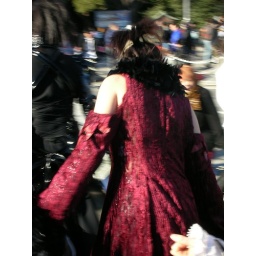
124 The red dress in motion